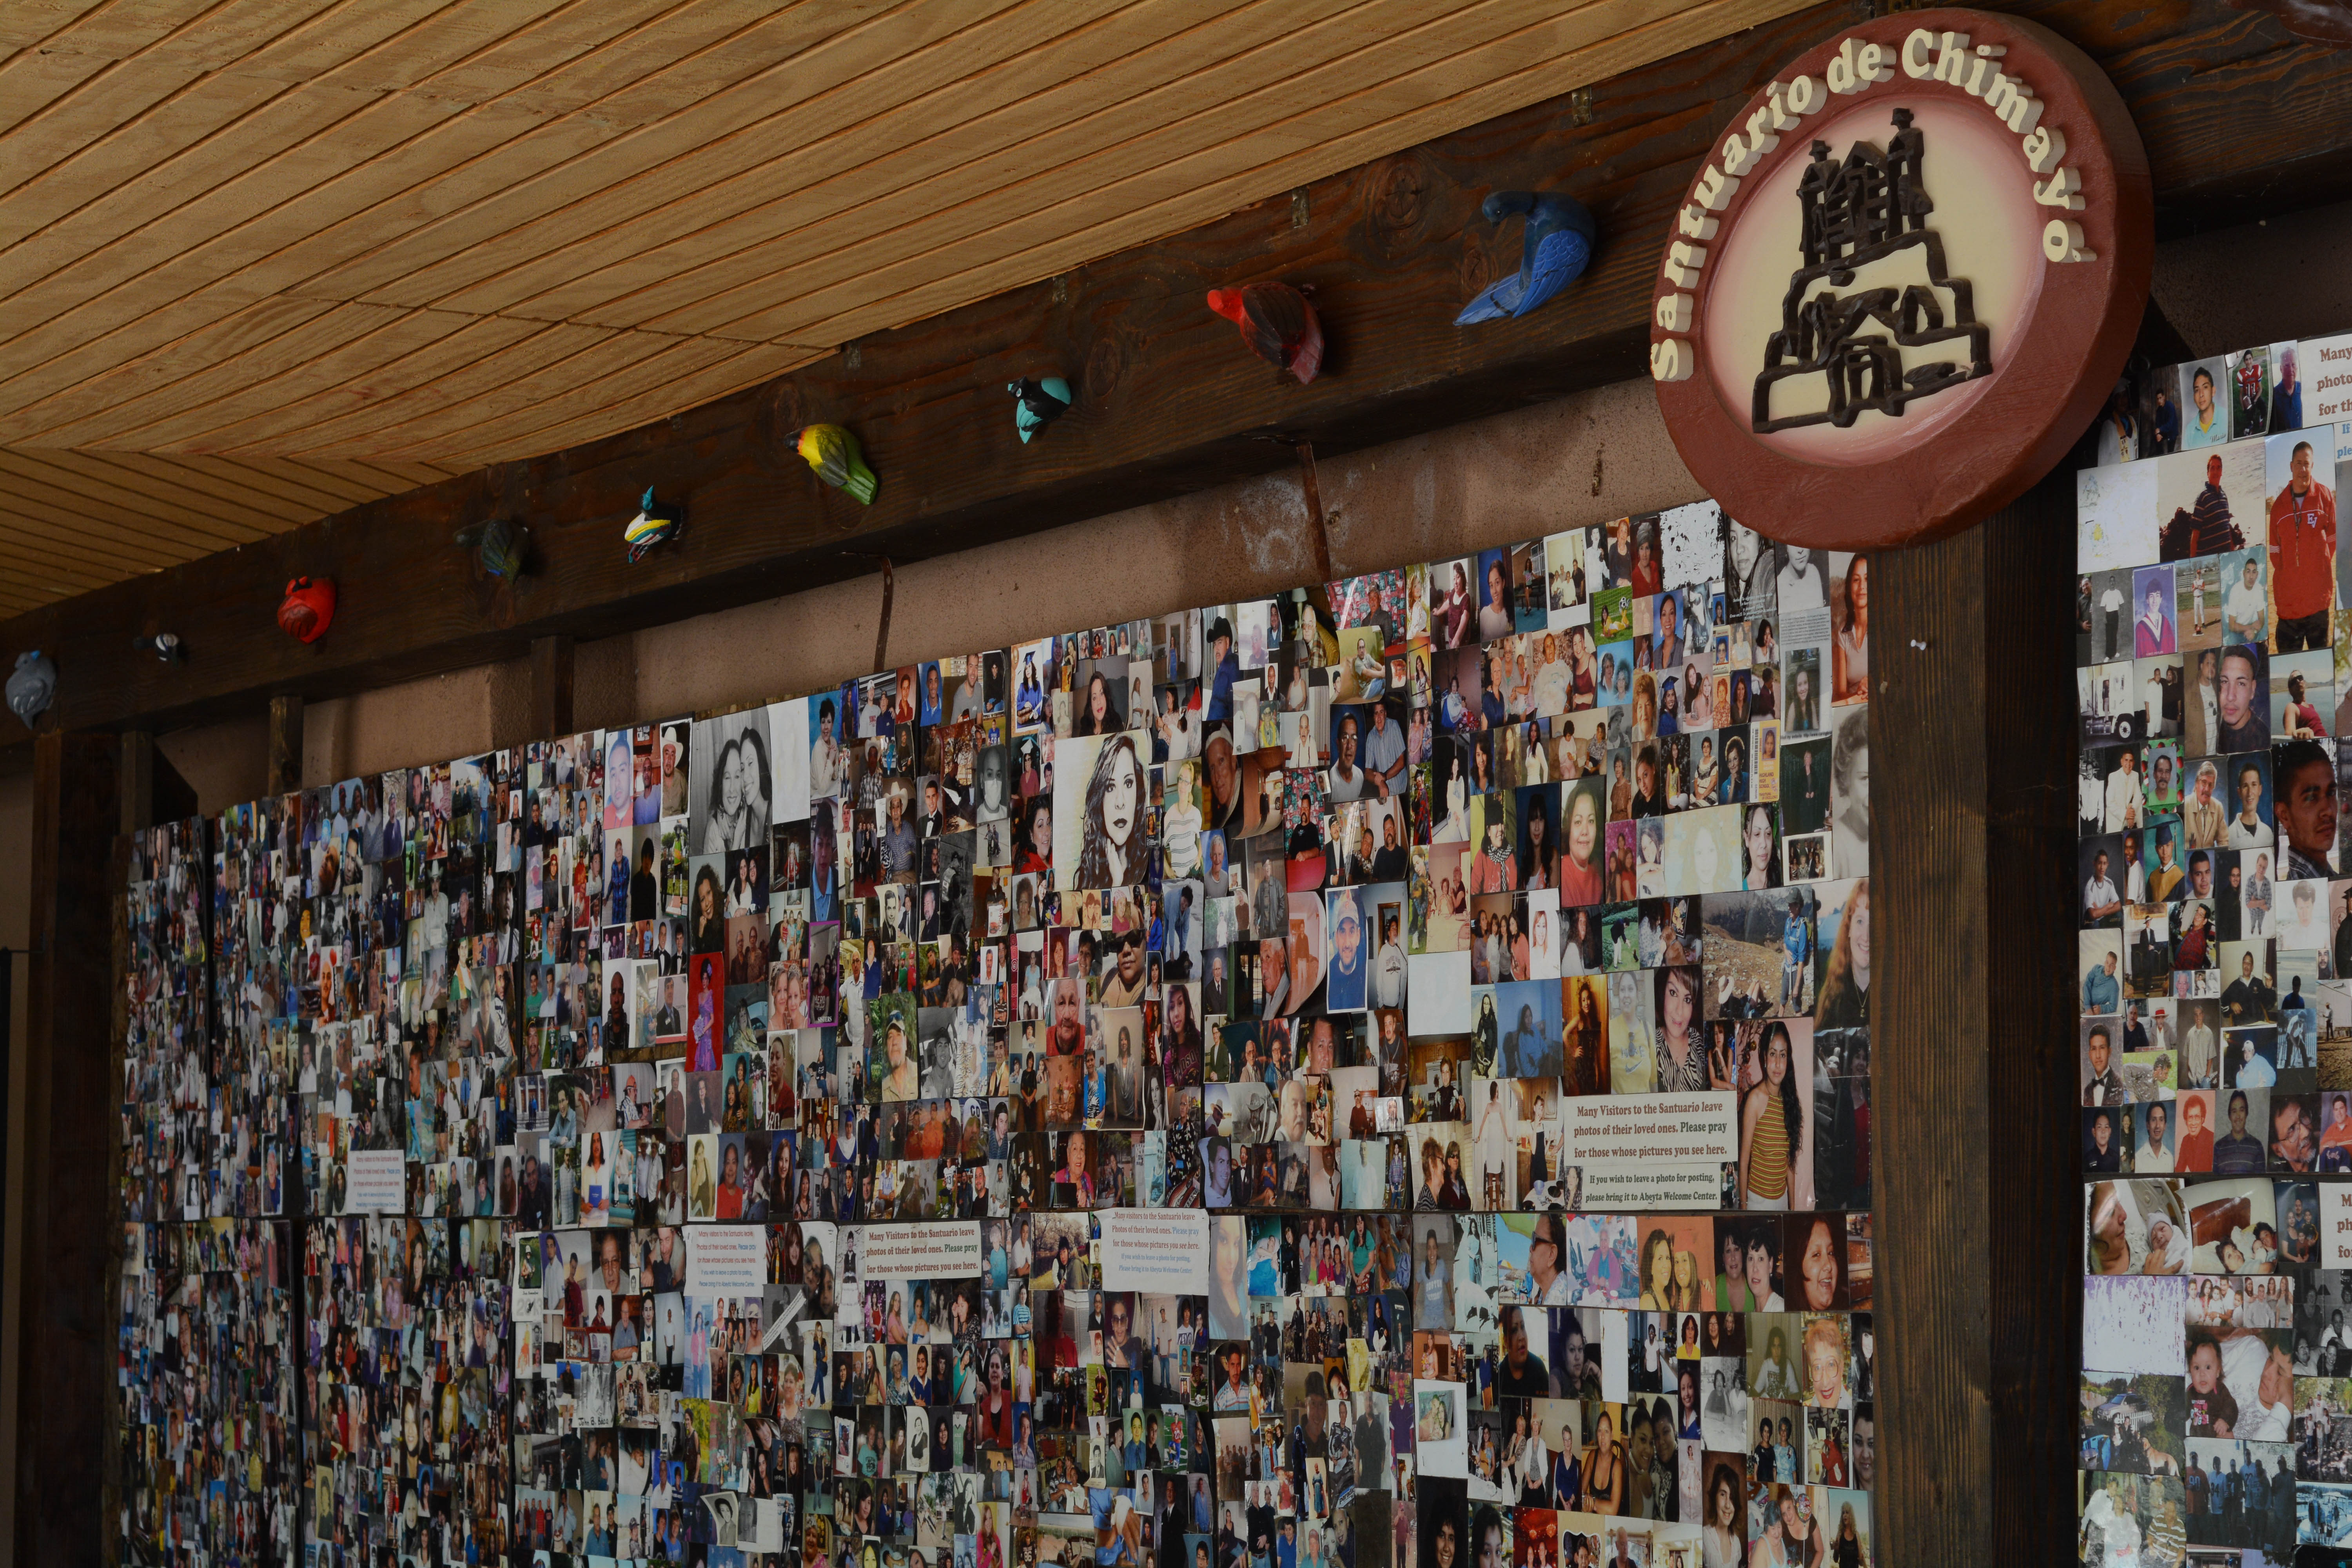
crowd, art, santafe, truchas, northernnewmexico, pueblosantafe